The Battle of Alexander at Issus

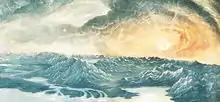
A blazing sun above blue-tinged mountains and water

"The Battle of Alexander at Issus" is painted on a limewood panel measuring , and portrays the moment of Alexander the Great's victory. The vertical format was dictated by the space available in the room for which the painting was commissioned – each in William's set of eight was made to be the same size. At an unknown date, the panel was cut down on all sides, particularly at the top, so the sky was originally larger and the Moon further from the corner of the scene. The scene is approached from an impossible viewpoint – at first only feet from the fray, the perspective gradually ascends to encompass the seas and continents in the background and eventually the curvature of the Earth itself.